Höllental (Black Forest)

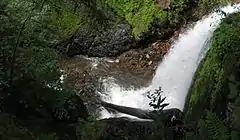
Large waterfall in the Ravenna gorge

The great importance of the Höllental today for long-distance traffic crossing the relatively low-lying Hinterzarten saddle (about 910 m) was only achieved at significant cost. Initially, the cart track through the "Wagensteige" ("Wagon Ascent") valley to the north was more important. But by the 12th century, another track, the "Falkensteige" ("Hawk Ascent"), had been built by the dukes of Zähringen from Freiburg im Breisgau to Donaueschingen, through what was then called the Falkenstein ("hawk stone") Valley ("Falkensteiner Tal"), the present-day Höllental. The track was guarded at the exit to the narrow pass by the Falkenstein Castle ("Hawk Rock Castle"), but was later threatened, nevertheless. Not until the coach and the large bridle train of Marie Antoinette, which was to bring her to her future husband, the subsequent Louis XVI of France, had to traverse the route, was the track developed into a road. The Falkenstein Valley achieved fame again during the retreat of French troops under General Moreau in 1796, at the Battle of Emmendingen, and was referred to as the "Val d'enfer" ("Hell Valley"). As early as 1691, Emperor Leopold I had described the present-day Hirschsprung as "die Höll" ("hell", formerly also "hollow"), when he reviewed the defence of routes through the Black Forest. Even the name of the Ravenna ravine had French or other Romanic origins; it is related "". The term arose considerably earlier because it was already in use by 1560. During subsequent work on the route, the gorge at Hirschsprung was successively blasted open. The level of traffic on the present-day B 31 has resulted in plans to replace the main road through Falkensteig, the gorge, and the bends at Höllsteig by tunnels.